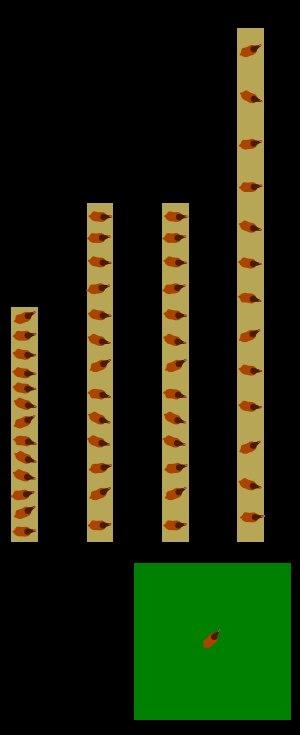
Le marquage des œufs est un code à caractère législatif et réglementaire à apposer sur la coquille des œufs destinés au commerce alimentaire humain. Dans l'UE, il existe un code producteur réglementé par la loi depuis 2004. Il permet aux consommateurs de distinguer les œufs issus des élevages de poules en « agriculture biologique certifiée », « plein air », « au sol » et « en cage ». Selon certaines conditions et certains pays, notamment pour les élevages fermiers français, ce marquage spécifique n'est pas obligatoire.